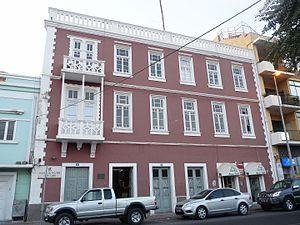
Praia (Cap-Vert)
Plateau est le centre historique de la ville de Praia, capitale du Cap-Vert sur l'île de Santiago. Le nom vient du français « plateau » qui a donné Platô en créole du Cap-Vert. L'endroit est situé sur un plateau au dessus du port de Praia. Son altitude est de 37 mètres. La population du Plateau était de 1 019 personnes en 2010. Plusieurs bâtiments publics sont situés sur le Plateau, notamment le palais présidentiel de Praia, l'église Nossa Senhora da Graça et le musée ethnographique de Praia.